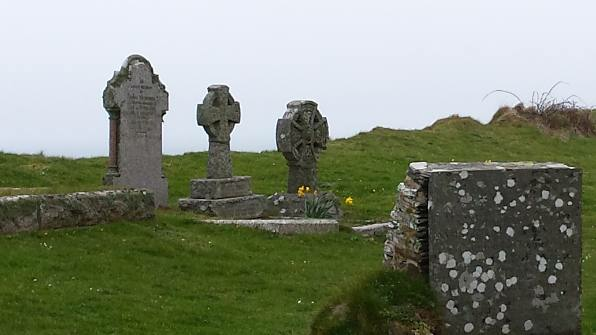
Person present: No